Helen Wagner

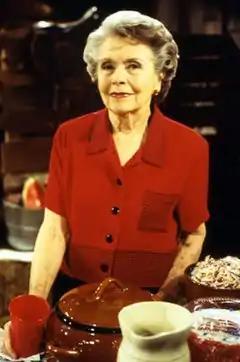
Helen Wagner as Nancy Hughes in 2009

After the death of costar and onscreen husband Don McLaughlin in 1986, the Nancy Hughes character became a widow. She later met and married Dan McClosky (Dan Frazer) and was subsequently part of a storyline in which Dan was diagnosed with Alzheimer's disease. After it culminated in Dan's death, Wagner faced many years with little to no part in the story. She returned to the screen with a pivotal role in a 2004 storyline revolving around her grandson's marriage to naïve teenager Alison Stewart (played by Jessica Dunphy). In 2005, 2006, and 2007, Wagner averaged around three appearances a month on the serial. She was prominently featured in the show's 50th anniversary episode in April 2006.